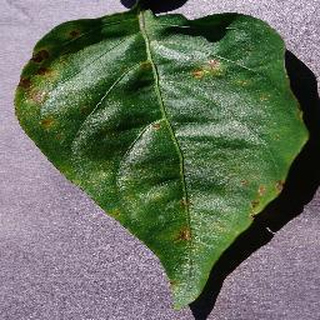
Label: bell_pepper_bacterial_spot